2020 World Snooker Championship

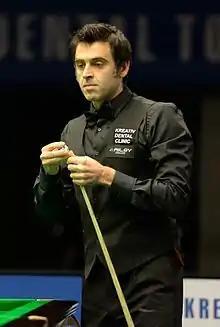
Ronnie O'Sullivan won the last three frames of his semi-final against Mark Selby, to win the match 17–16.

The second semi-final was between Mark Selby and Ronnie O'Sullivan. O'Sullivan won four of the first five frames with there being a lot of in the session, the balls being replaced to counteract the number of bad contacts. Selby trailed 2–5, but won the final frame of the session to trail 3–5. Seven-time champion Stephen Hendry suggested that Selby may have felt he had "almost won" the session after claiming the final frame and avoided been 6-2 down. Selby then won the next four frames of the match to lead 7–5, before winning two more frames to win the second session 6–2. In the final frame of the session, O'Sullivan rapped his hand on the table in frustration before Selby made a break of 76. Selby took frame 17 with a break of 97, and shared the first four frames to lead 11–9. Selby then won the next frame to lead 13–9, having won 12 out of 17 frames. O'Sullivan then won the last two frames of the session. He also won the next two frames of the final session, including a break of 114, the first century of the match. Selby won the next two frames to lead 16–14, with O'Sullivan playing attacking shots, "hit-and-hope" snooker escapes and "going for broke". O'Sullivan then won the next two frames with breaks of 138 and 71 to also go to a deciding frame. In the decider, O'Sullivan potted a long red, from which followed a 64 break, but he broke down when he missed a long range red to the green pocket. Selby cleared until the final red, and a series of safety shots were played, with O'Sullivan playing one more erratic escape from a snooker, and he potted match ball after Selby failed to leave the red safe.